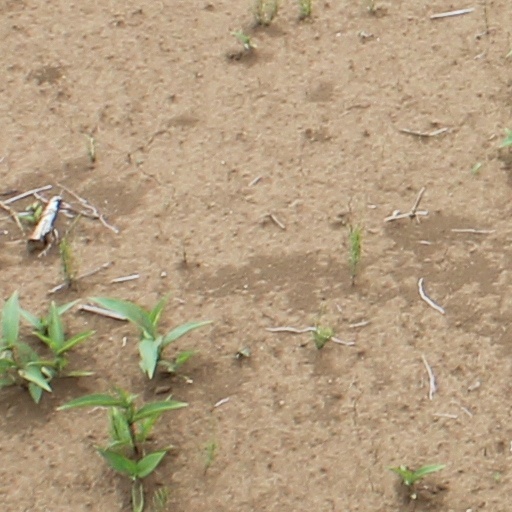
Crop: wheat